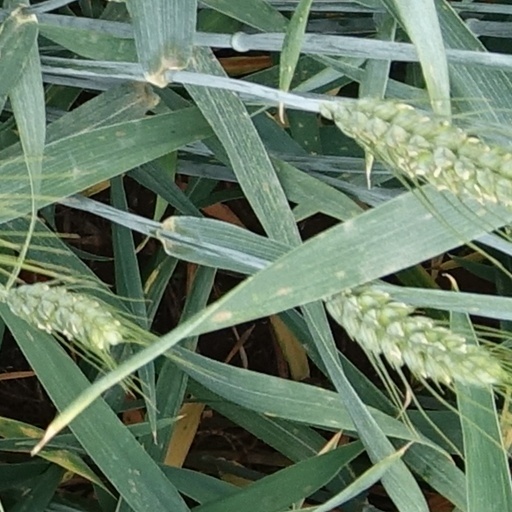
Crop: wheat